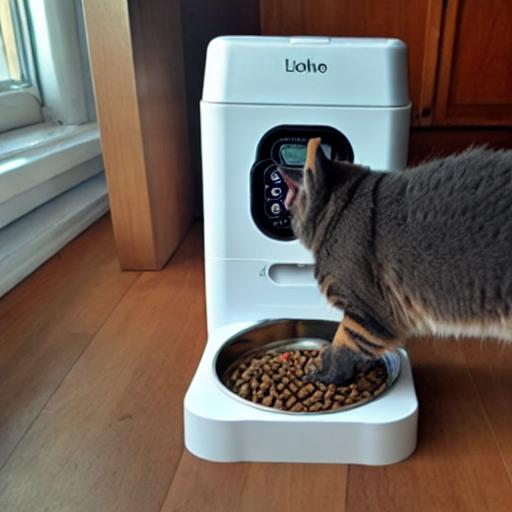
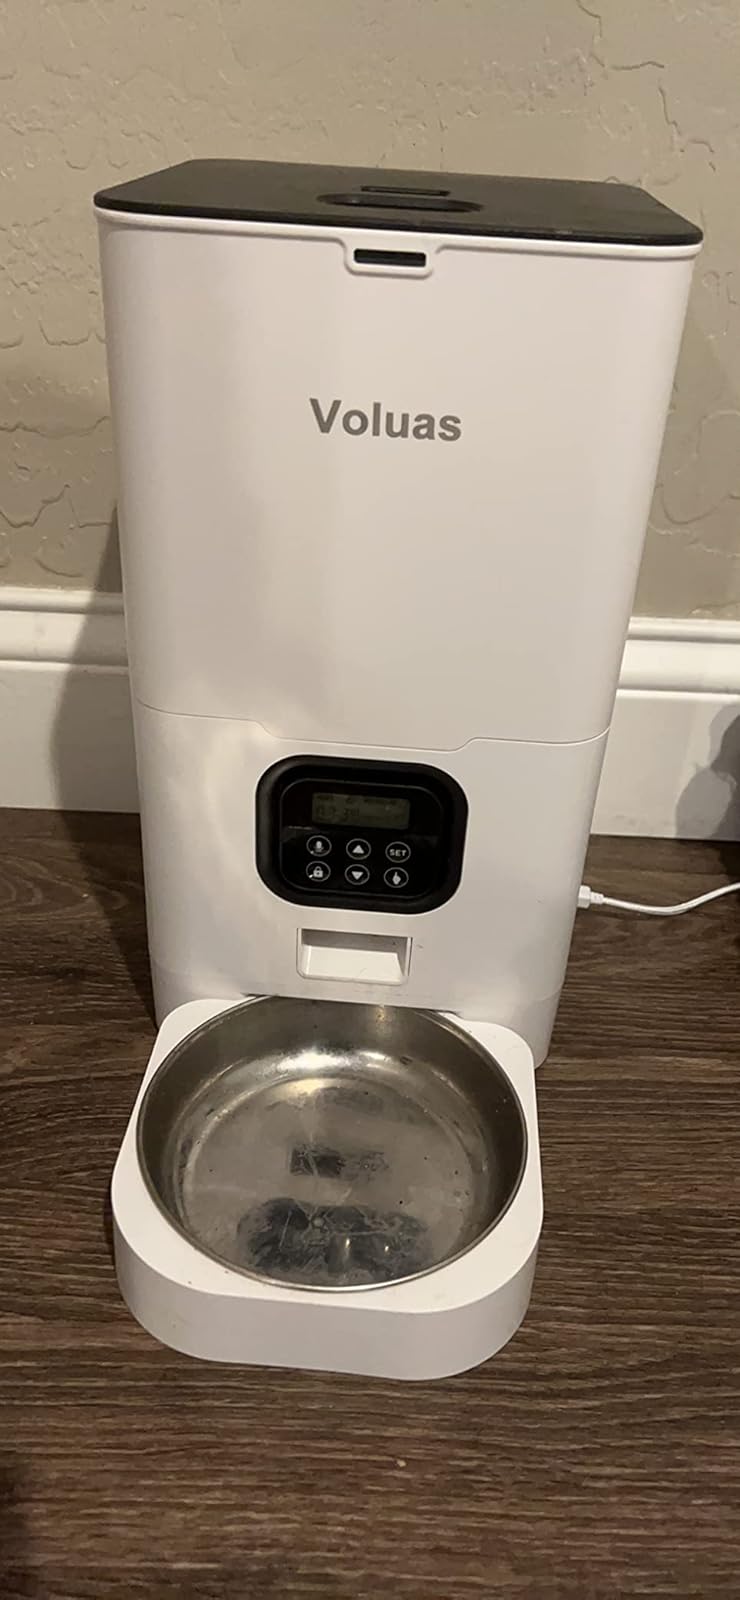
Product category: items_feeder
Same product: no